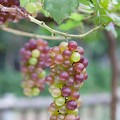
Label: Grapes